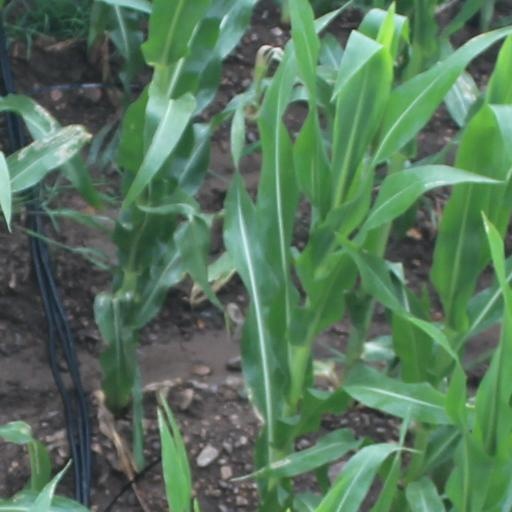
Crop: maize; corn